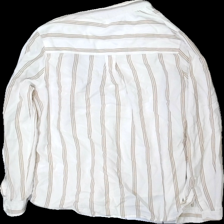
View: back
Type: Shirt
Category: Ladies
Brand: Bikbok
Colors: White, Brown
Material: 100% bomull
Pattern: Striped
Cut: Regular
Size: S
Season: All
Stains: Minor
Smell: Minor
Damage: smuts fläck
Damage location: middle center
Damage 2: gul i krage
Damage 2 location: top center
Price range: <50
Recommended usage: Export
Description: randig skjorta
Comment: luktar parfym